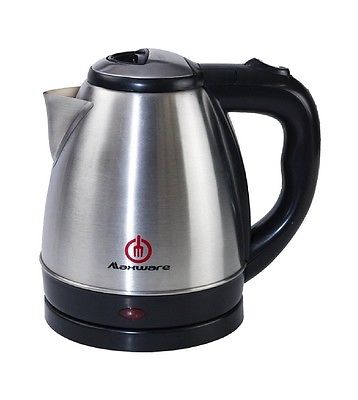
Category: kettle